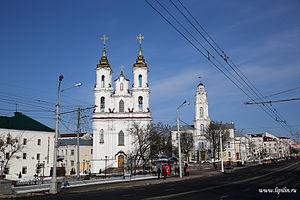
Villes de Biélorussie - la catégorie des communes du Bélarus les plus développés. De nombreuses villes ont hérité de leur statut auprès du temps soviétique. Par loi, une ville en Biélorussie se définit par une population d'au moins 6 000 habitants.